Church of St Thomas, Thurstonland

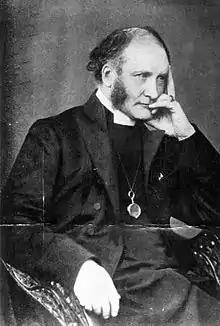
Robert Bickersteth, Bishop of Ripon, who consecrated the church

The church and graveyard were consecrated at 11 am on 3 October 1870 by Robert Bickersteth, Bishop of Ripon, although part of the graveyard had already been consecrated by 1862, and the spire was not completed. The pews were filled to overflowing when the bishop processed into the church, followed by over thirty local clergymen, all repeating Psalm 24. The bishop read the sentence of consecration, followed by morning prayers. The choir sang, and the almost-completed organ was played for the first time by Samuel Pontefract (1815–1896) of South Crosland. The bishop's sermon was based on Psalm 122, verse 1. He alluded to the recent building work, the need for support from the laity in spirit and funding, and the pressing need for the final £400 required to pay off building costs. The collection amounted to £313 7s 1d. The bishop then processed outside with the clergy, to consecrate the burial ground.